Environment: real
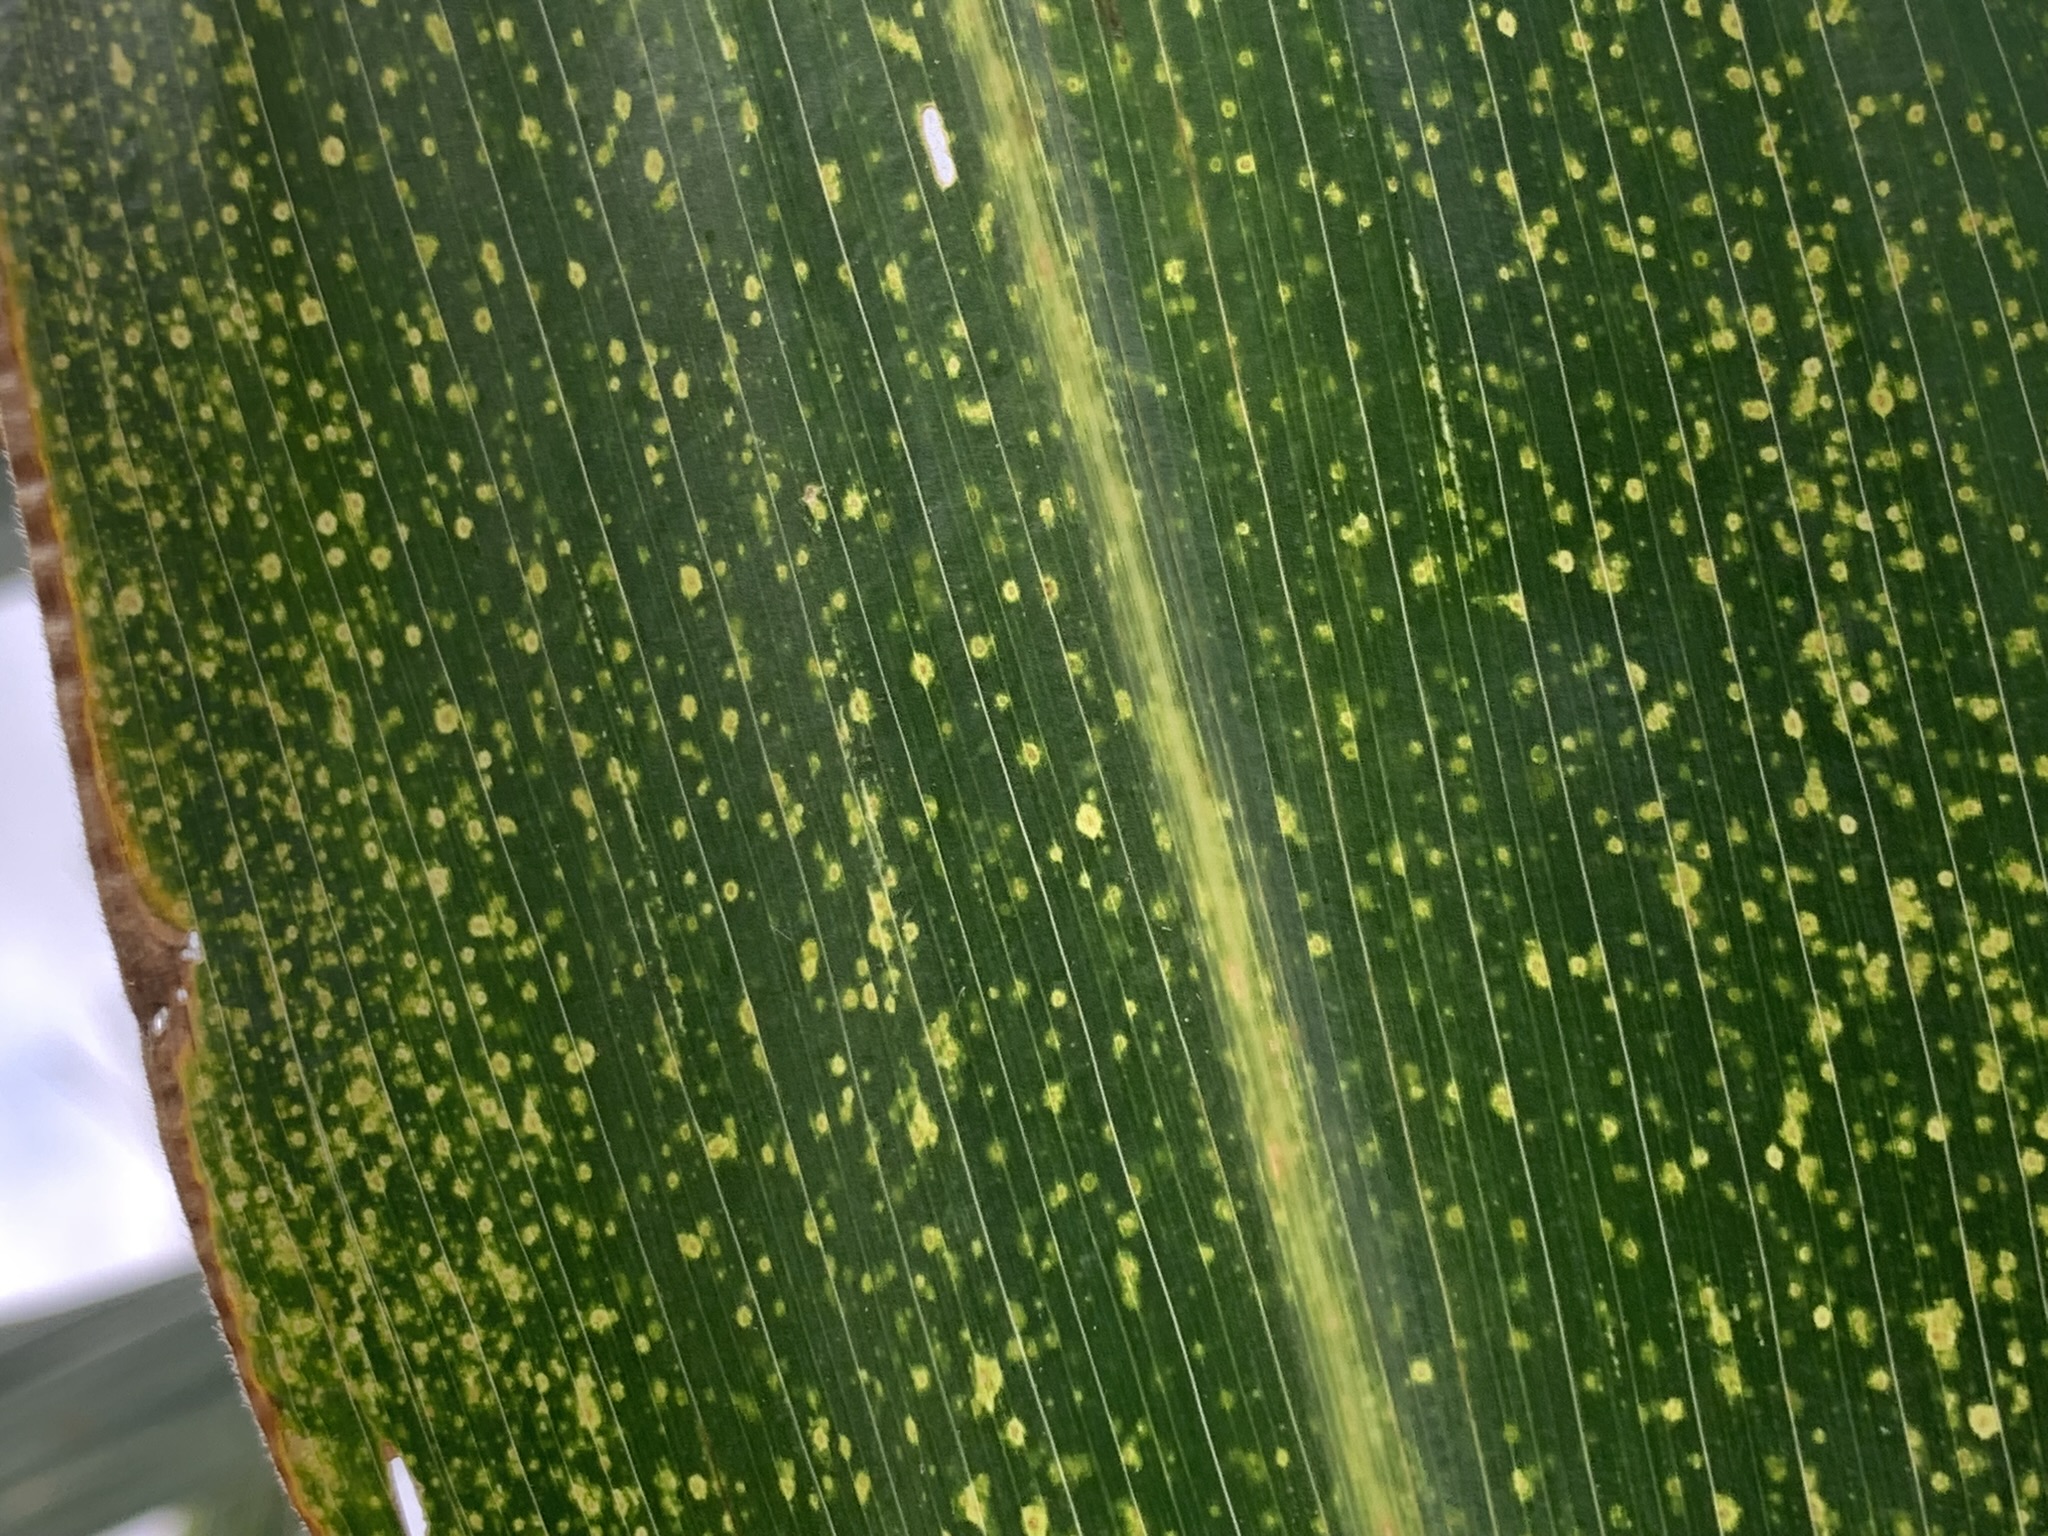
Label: lethal_necrosis